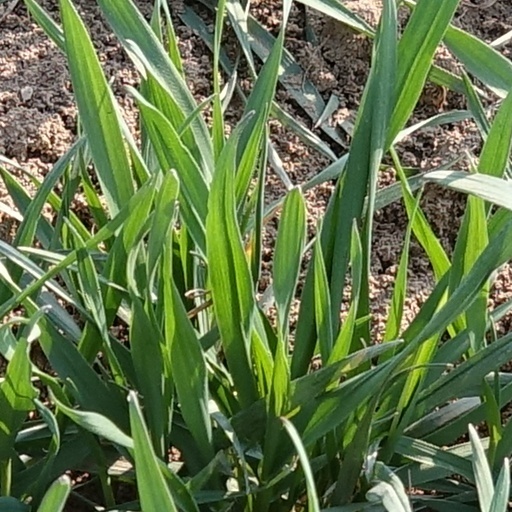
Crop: wheat